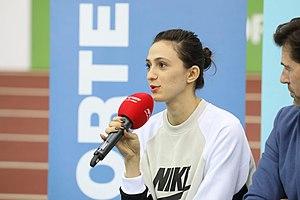
Mariya Lasitskene, née Mariya Kuchina, le 14 janvier 1993 à Prokhladny, est une athlète russe, spécialiste du saut en hauteur.